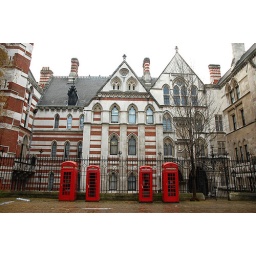
London Telephone: London red telephone box in Strand, London, November 2006. The box is designed by Sir Gilbert G. Scott